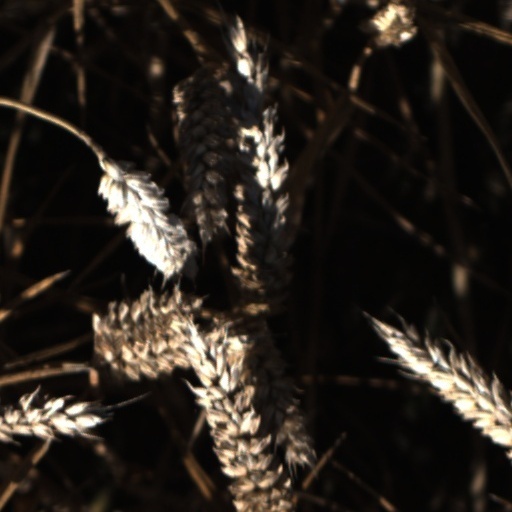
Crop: wheat